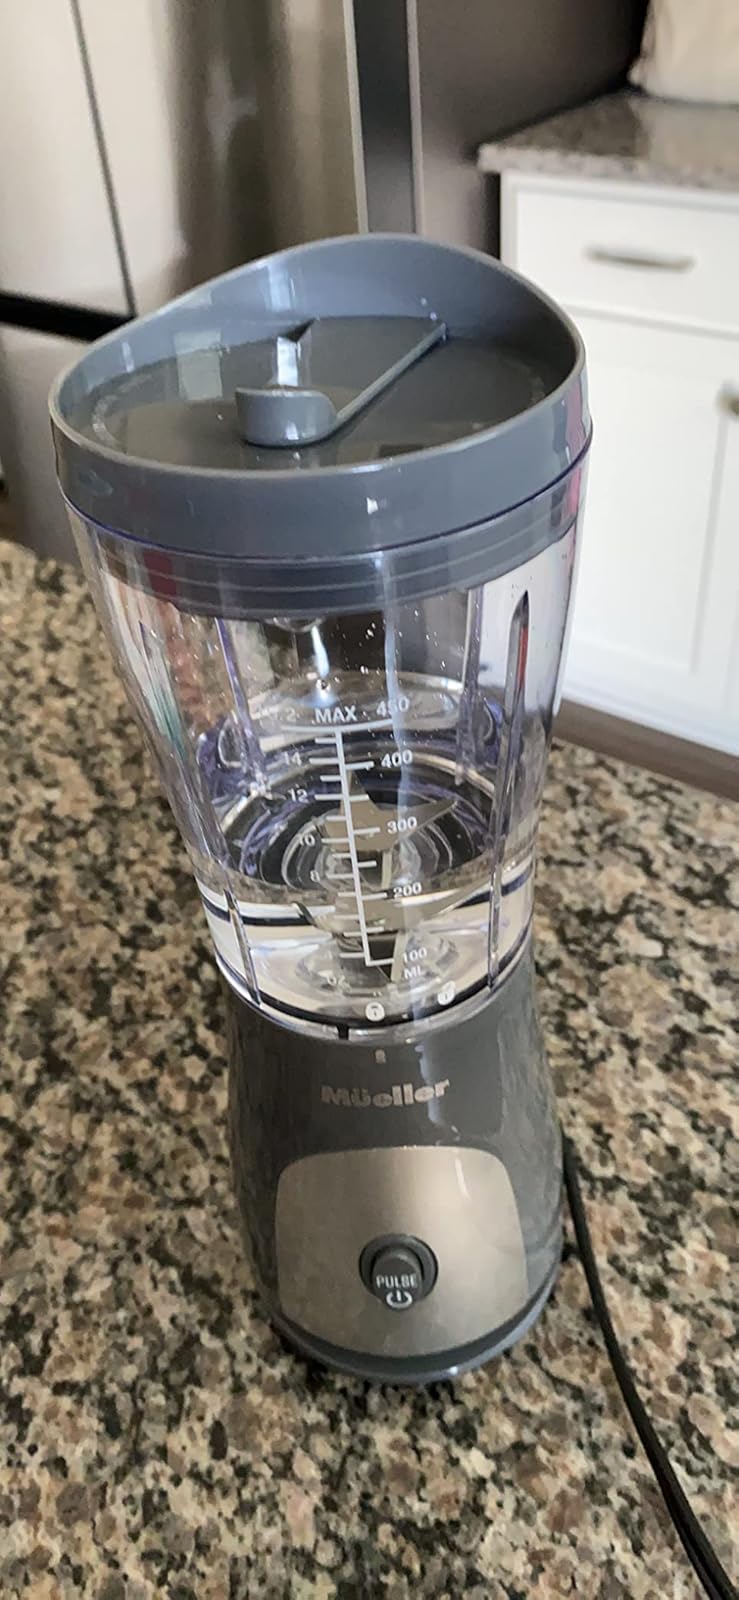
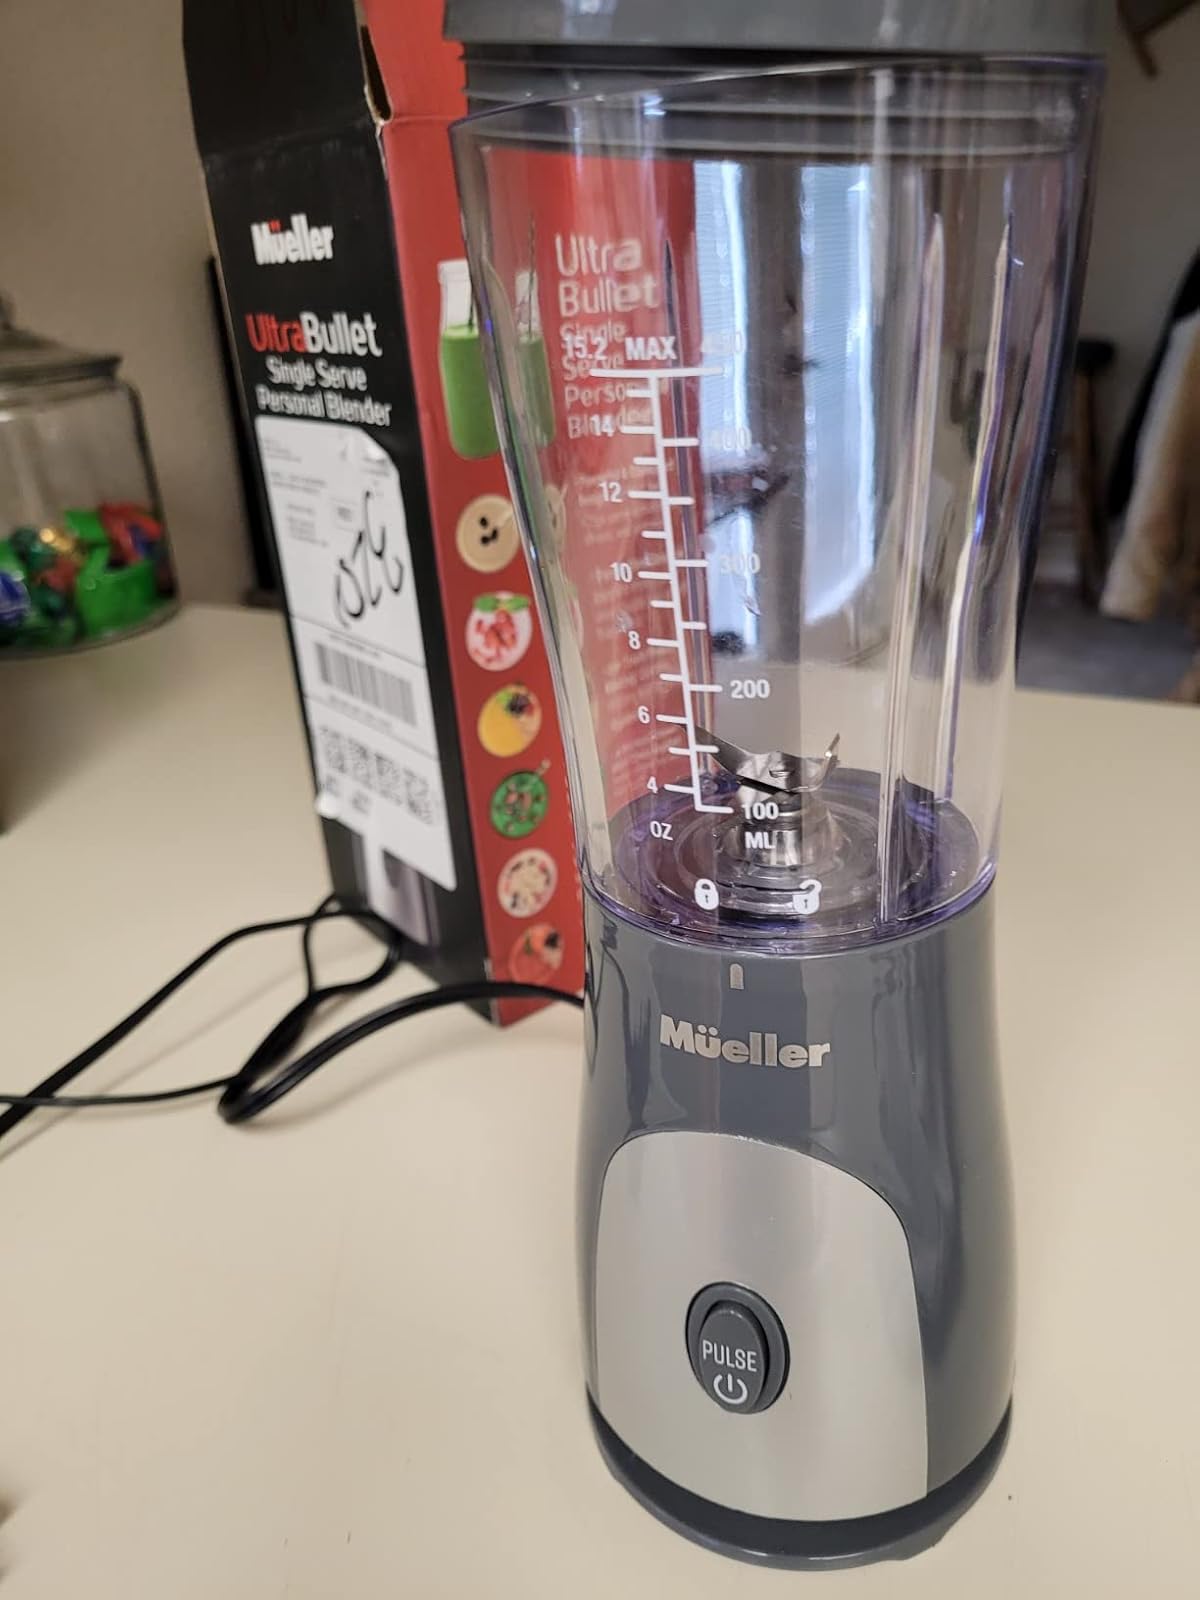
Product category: items_blender
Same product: yes